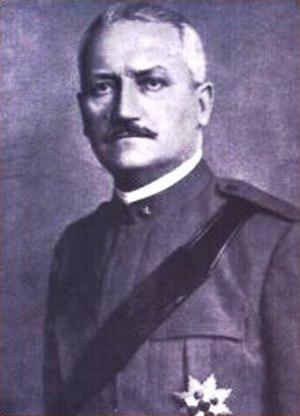
Enrico Caviglia est un militaire et homme politique italien qui s’illustra pendant la Première Guerre mondiale.